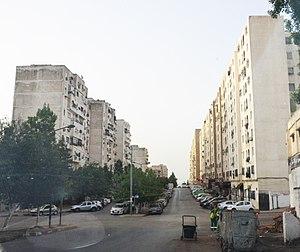
Cité Djilali Ammari (2 248 logements) de Ain Naadja
Djasr Kasentina anciennement Gué de Constantine, est une commune de la wilaya d'Alger en Algérie, située dans la banlieue Sud d'Alger.